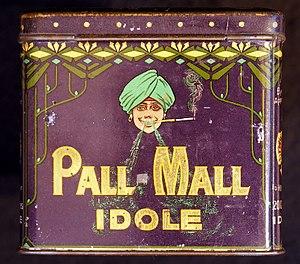
Pall Mall est une marque de cigarettes créée en 1899 par la Butler & Butler Company, basée au Royaume-Uni. La marque est aujourd'hui distribuée par l'entreprise américaine RJ Reynolds Tobacco Company sur le marché américain ; la distribution internationale est du ressort de British American Tobacco. En 2013, ce produit était le plus vendu de l'entreprise RJ Reynolds Tobacco, à égalité avec la marque Camel.